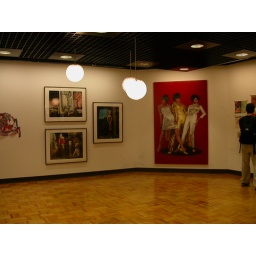
hanging lights called Nursing Home Kraft lights made of pill cups with plastic stars in them.